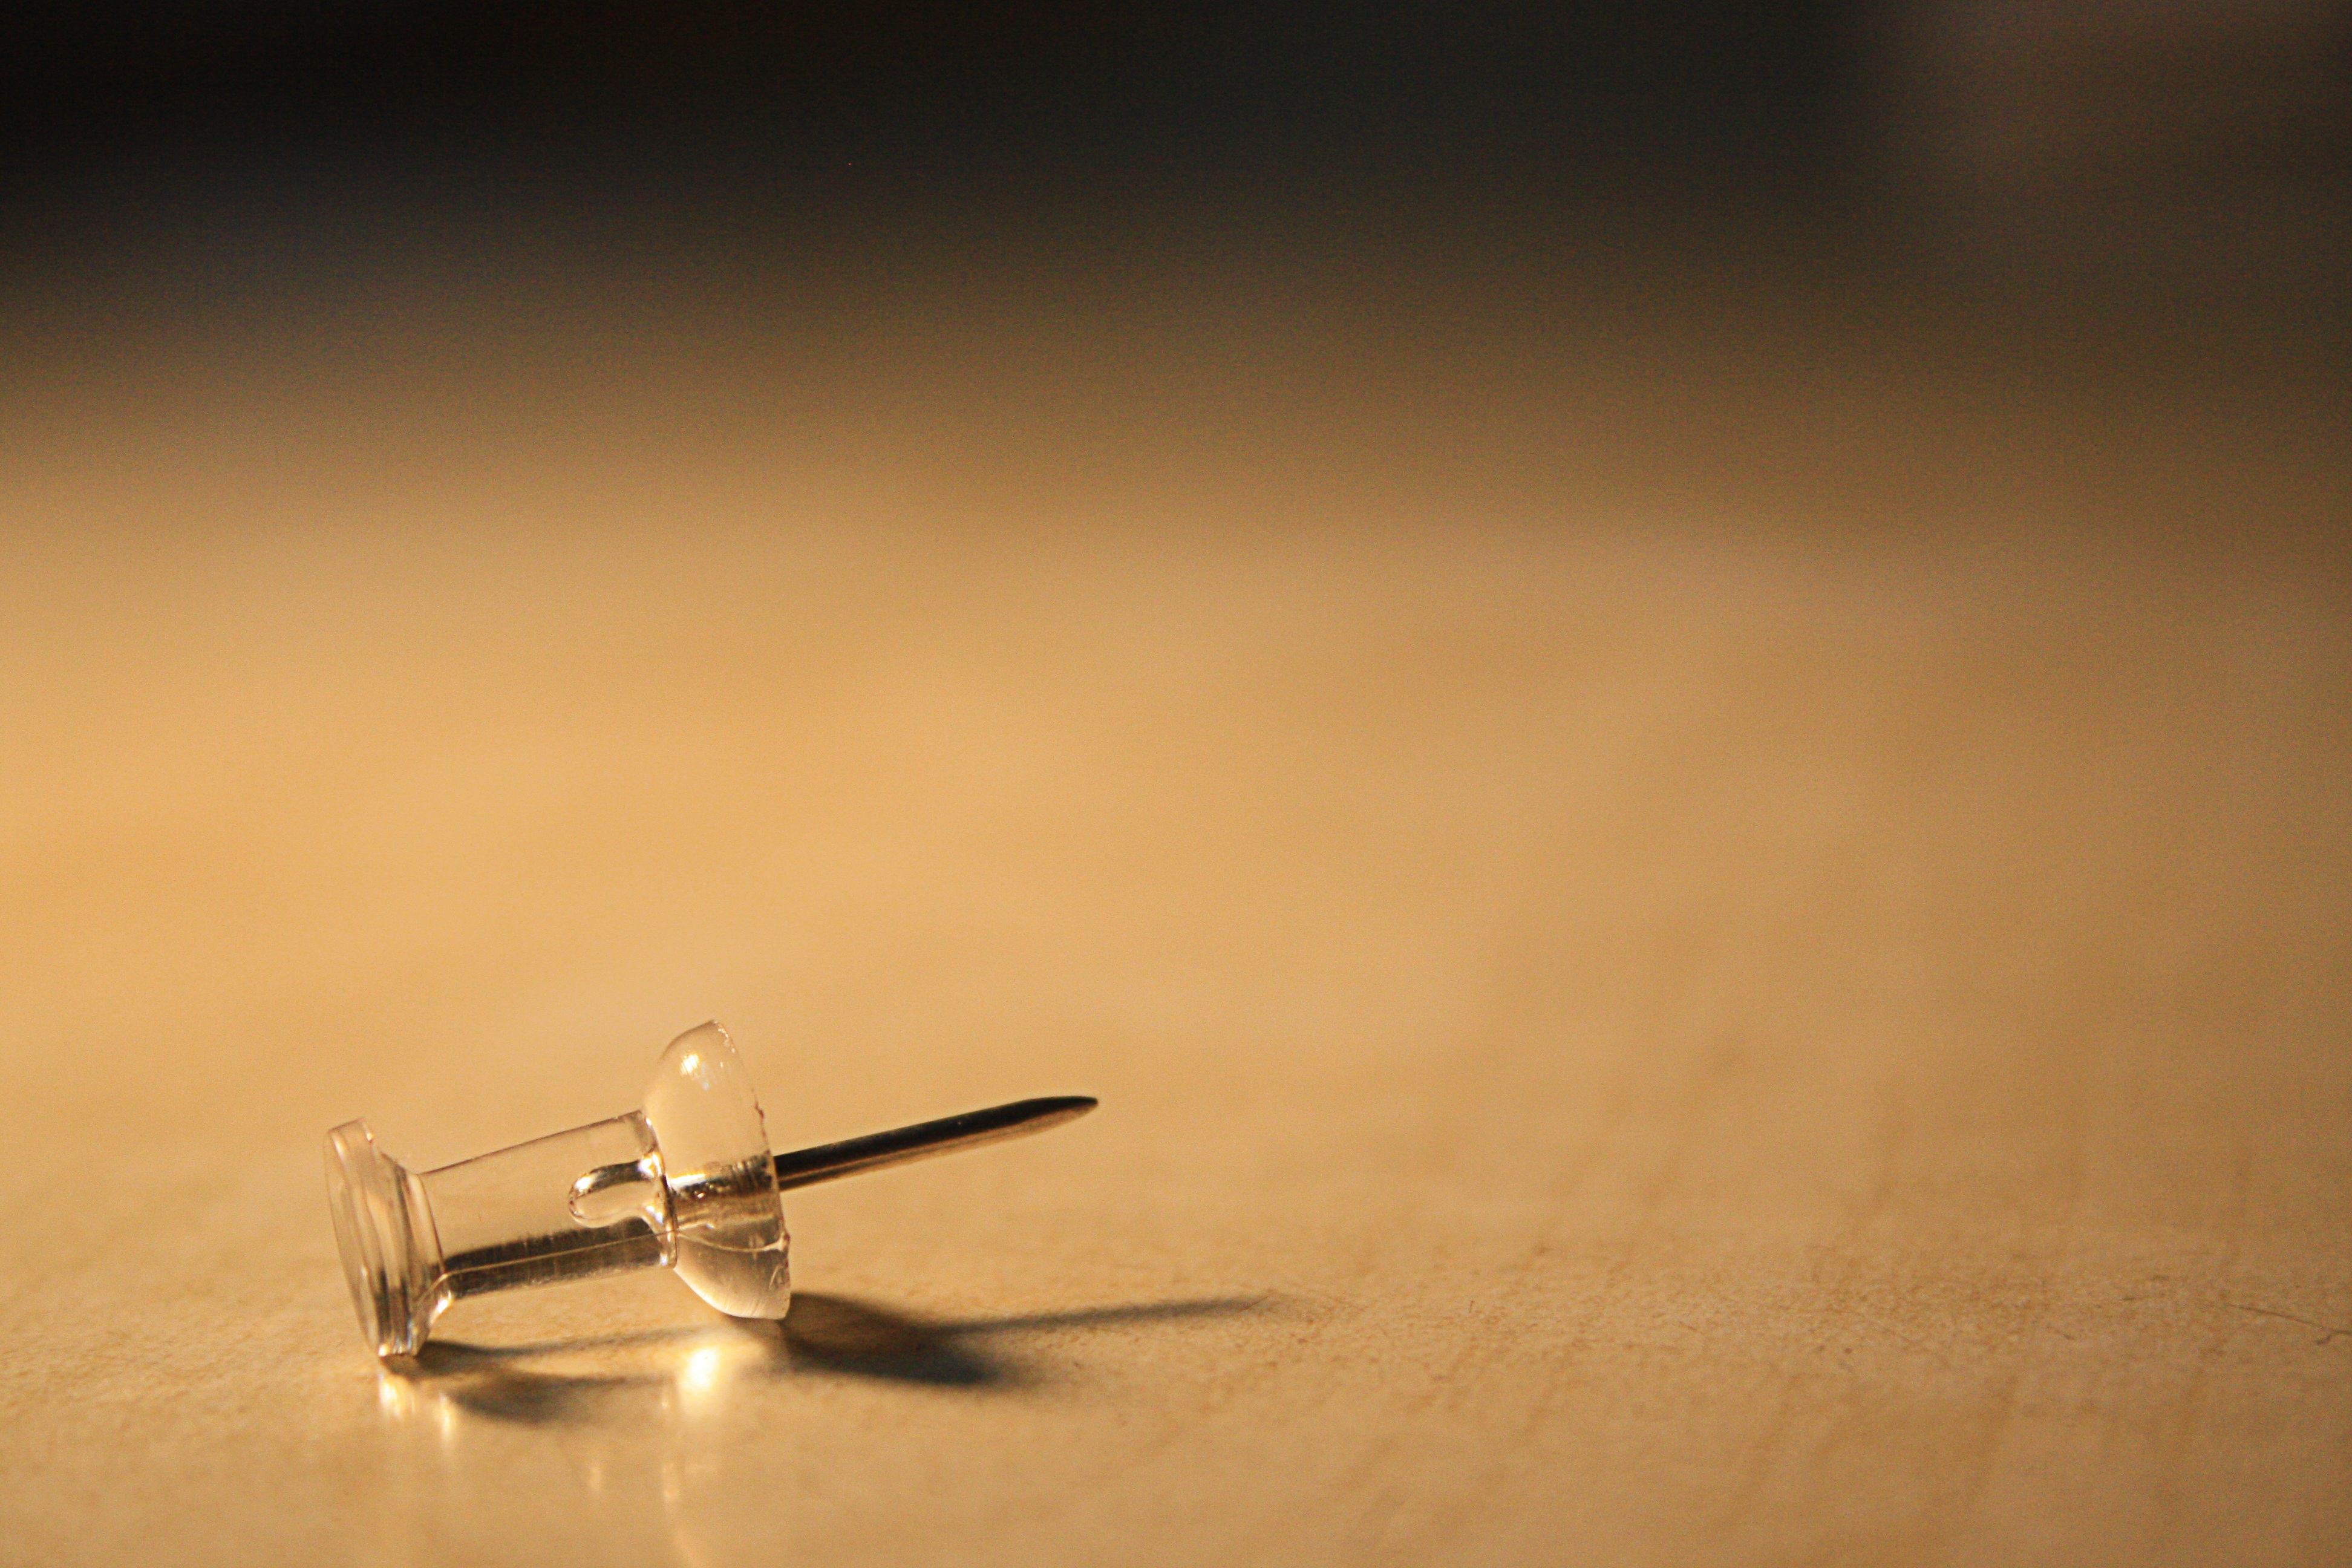
wing, light, airplane, aircraft, reflection, vehicle, flight, close up, pin, stationery, shape, macro photography, thumbtack, atmosphere of earth, computer wallpaper, tack